William Etty

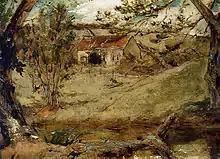
"Givendale Church" (1843). In the 1840s Etty began painting landscapes for the first time.

In August 1835 Etty spent a brief holiday in Shropshire, where he delivered "Venus and Her Satellites" to Owen. While en route back he made a detour to Manchester to visit an art exhibition; while there he made the acquaintance of wealthy cotton merchant Daniel Grant.